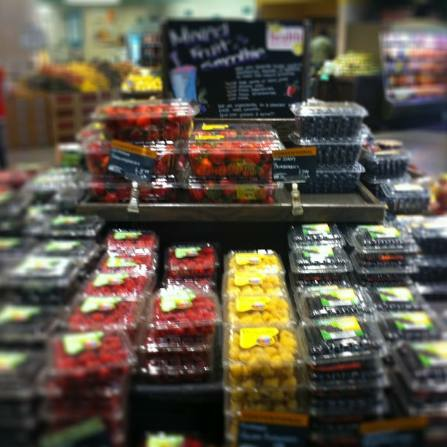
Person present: No